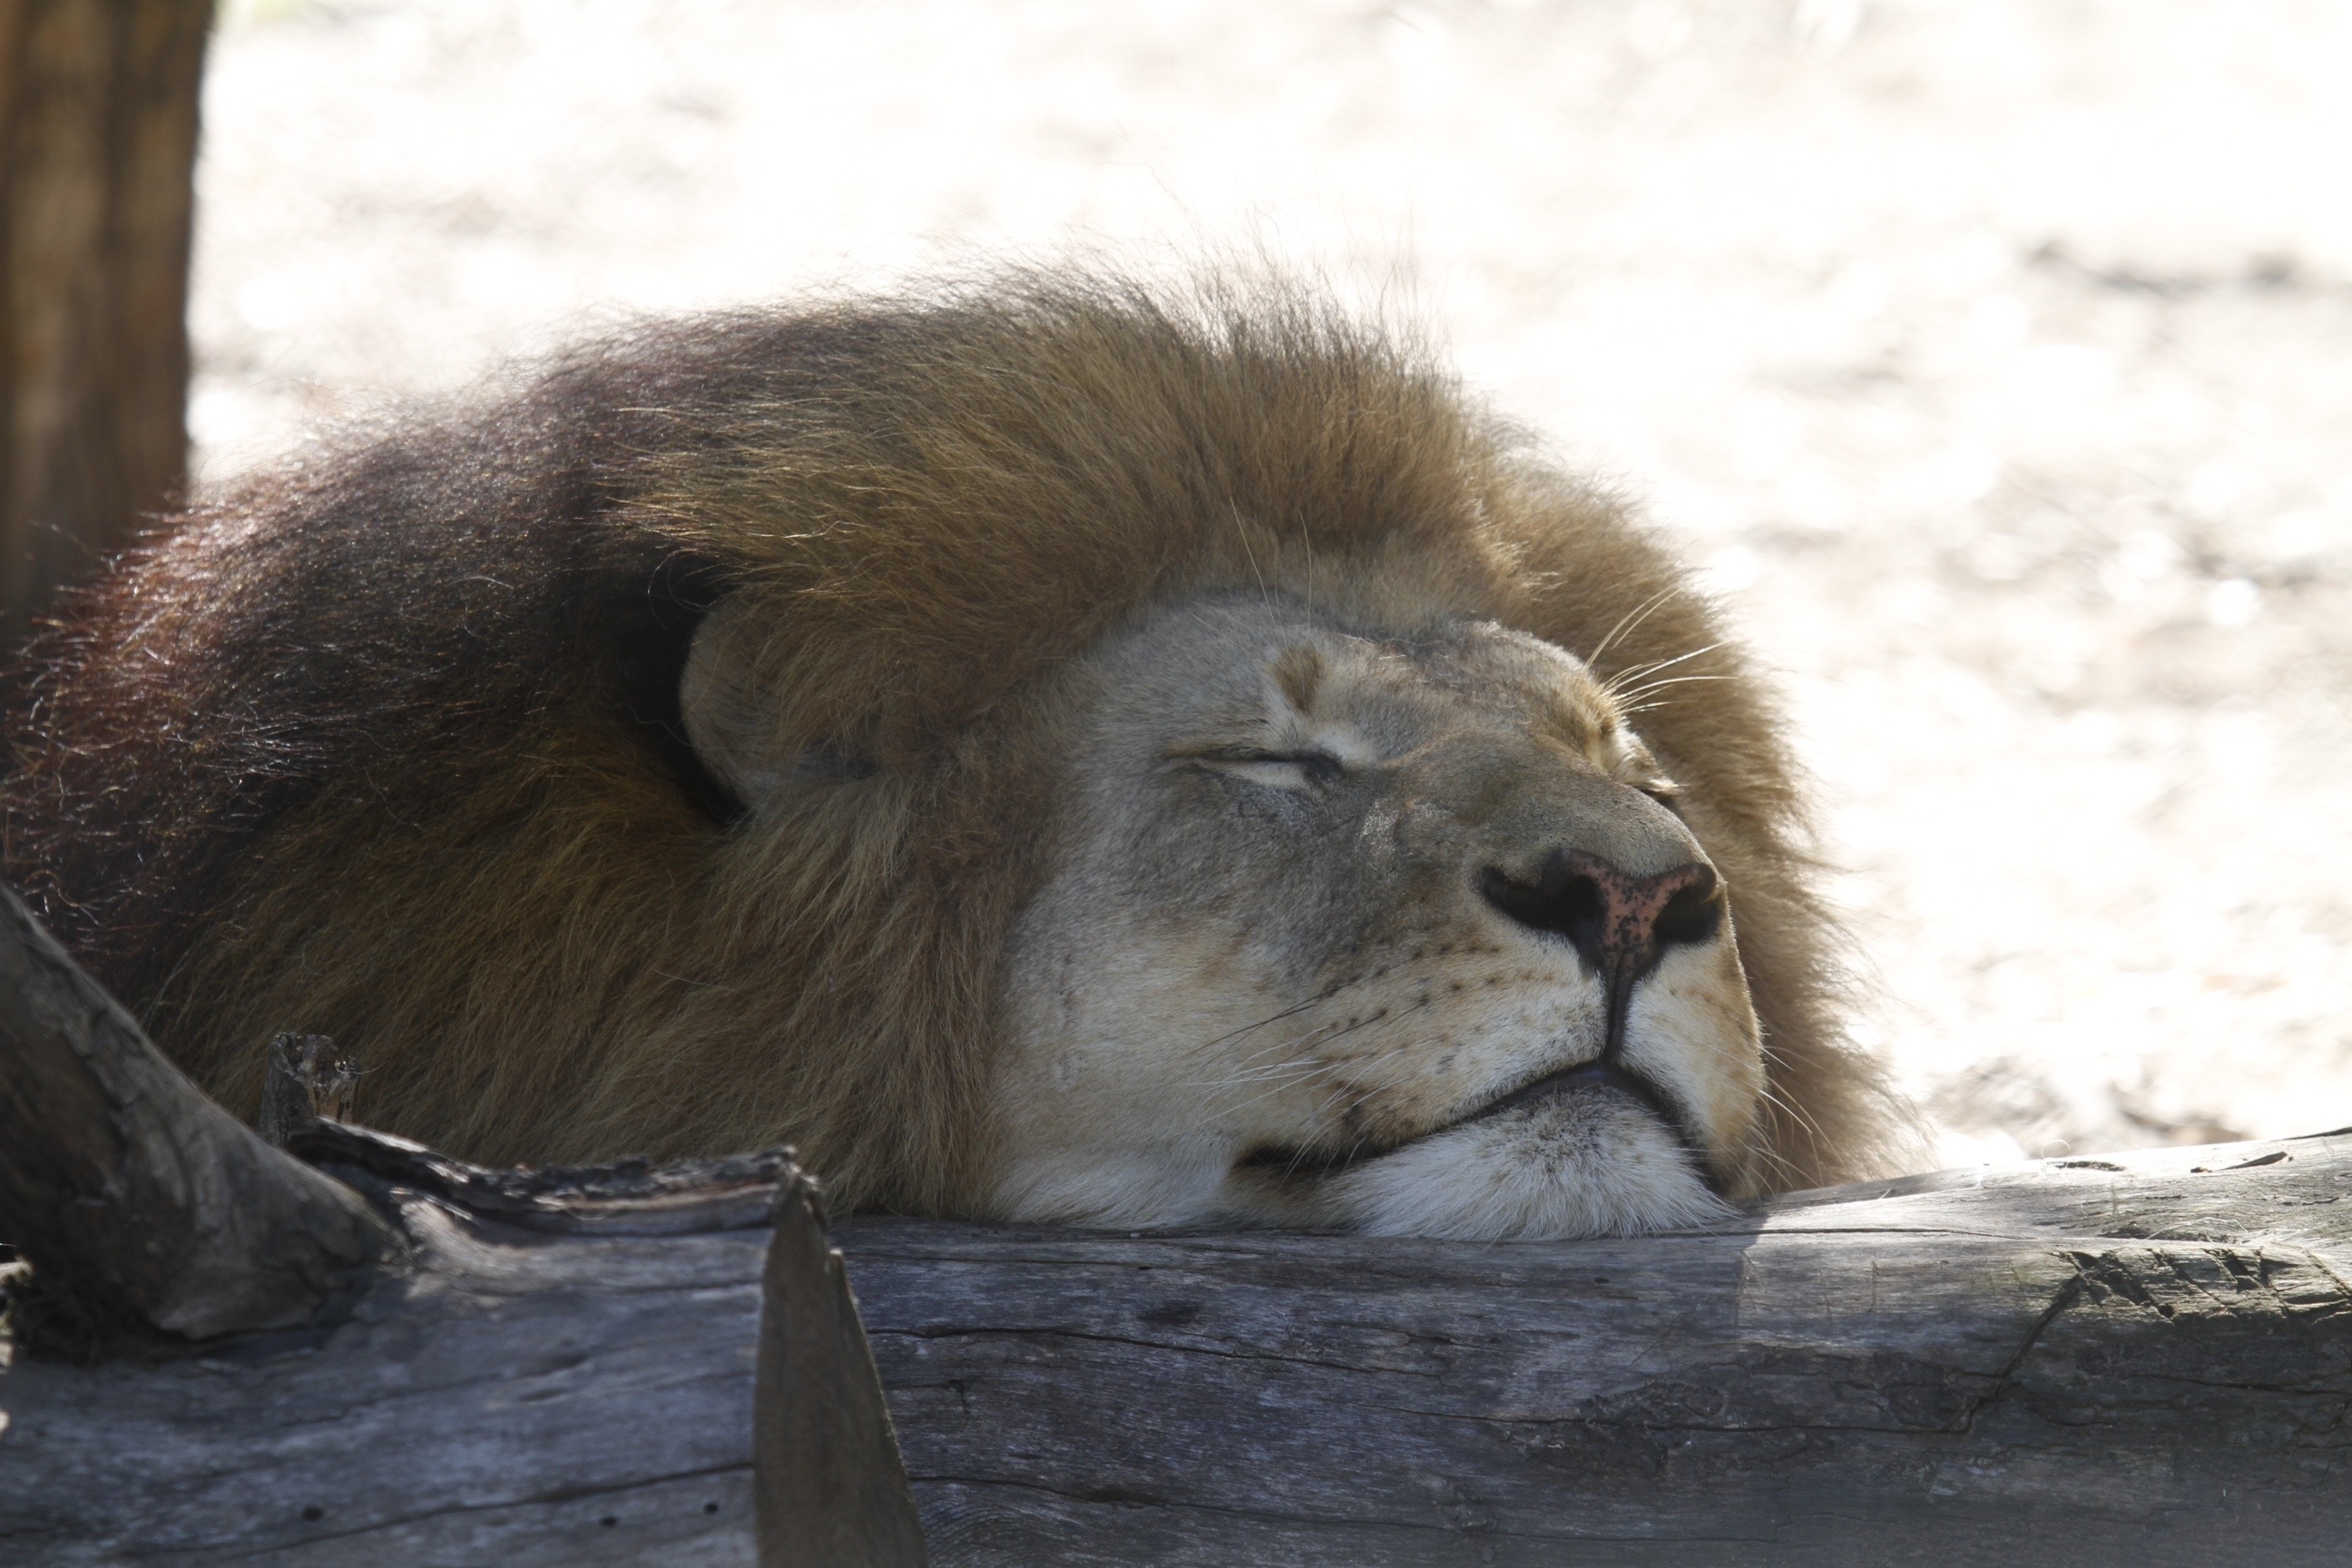
wildlife, zoo, sleeping, africa, mammal, fauna, lion, whiskers, savannah, animals, vertebrate, outdoor recreation